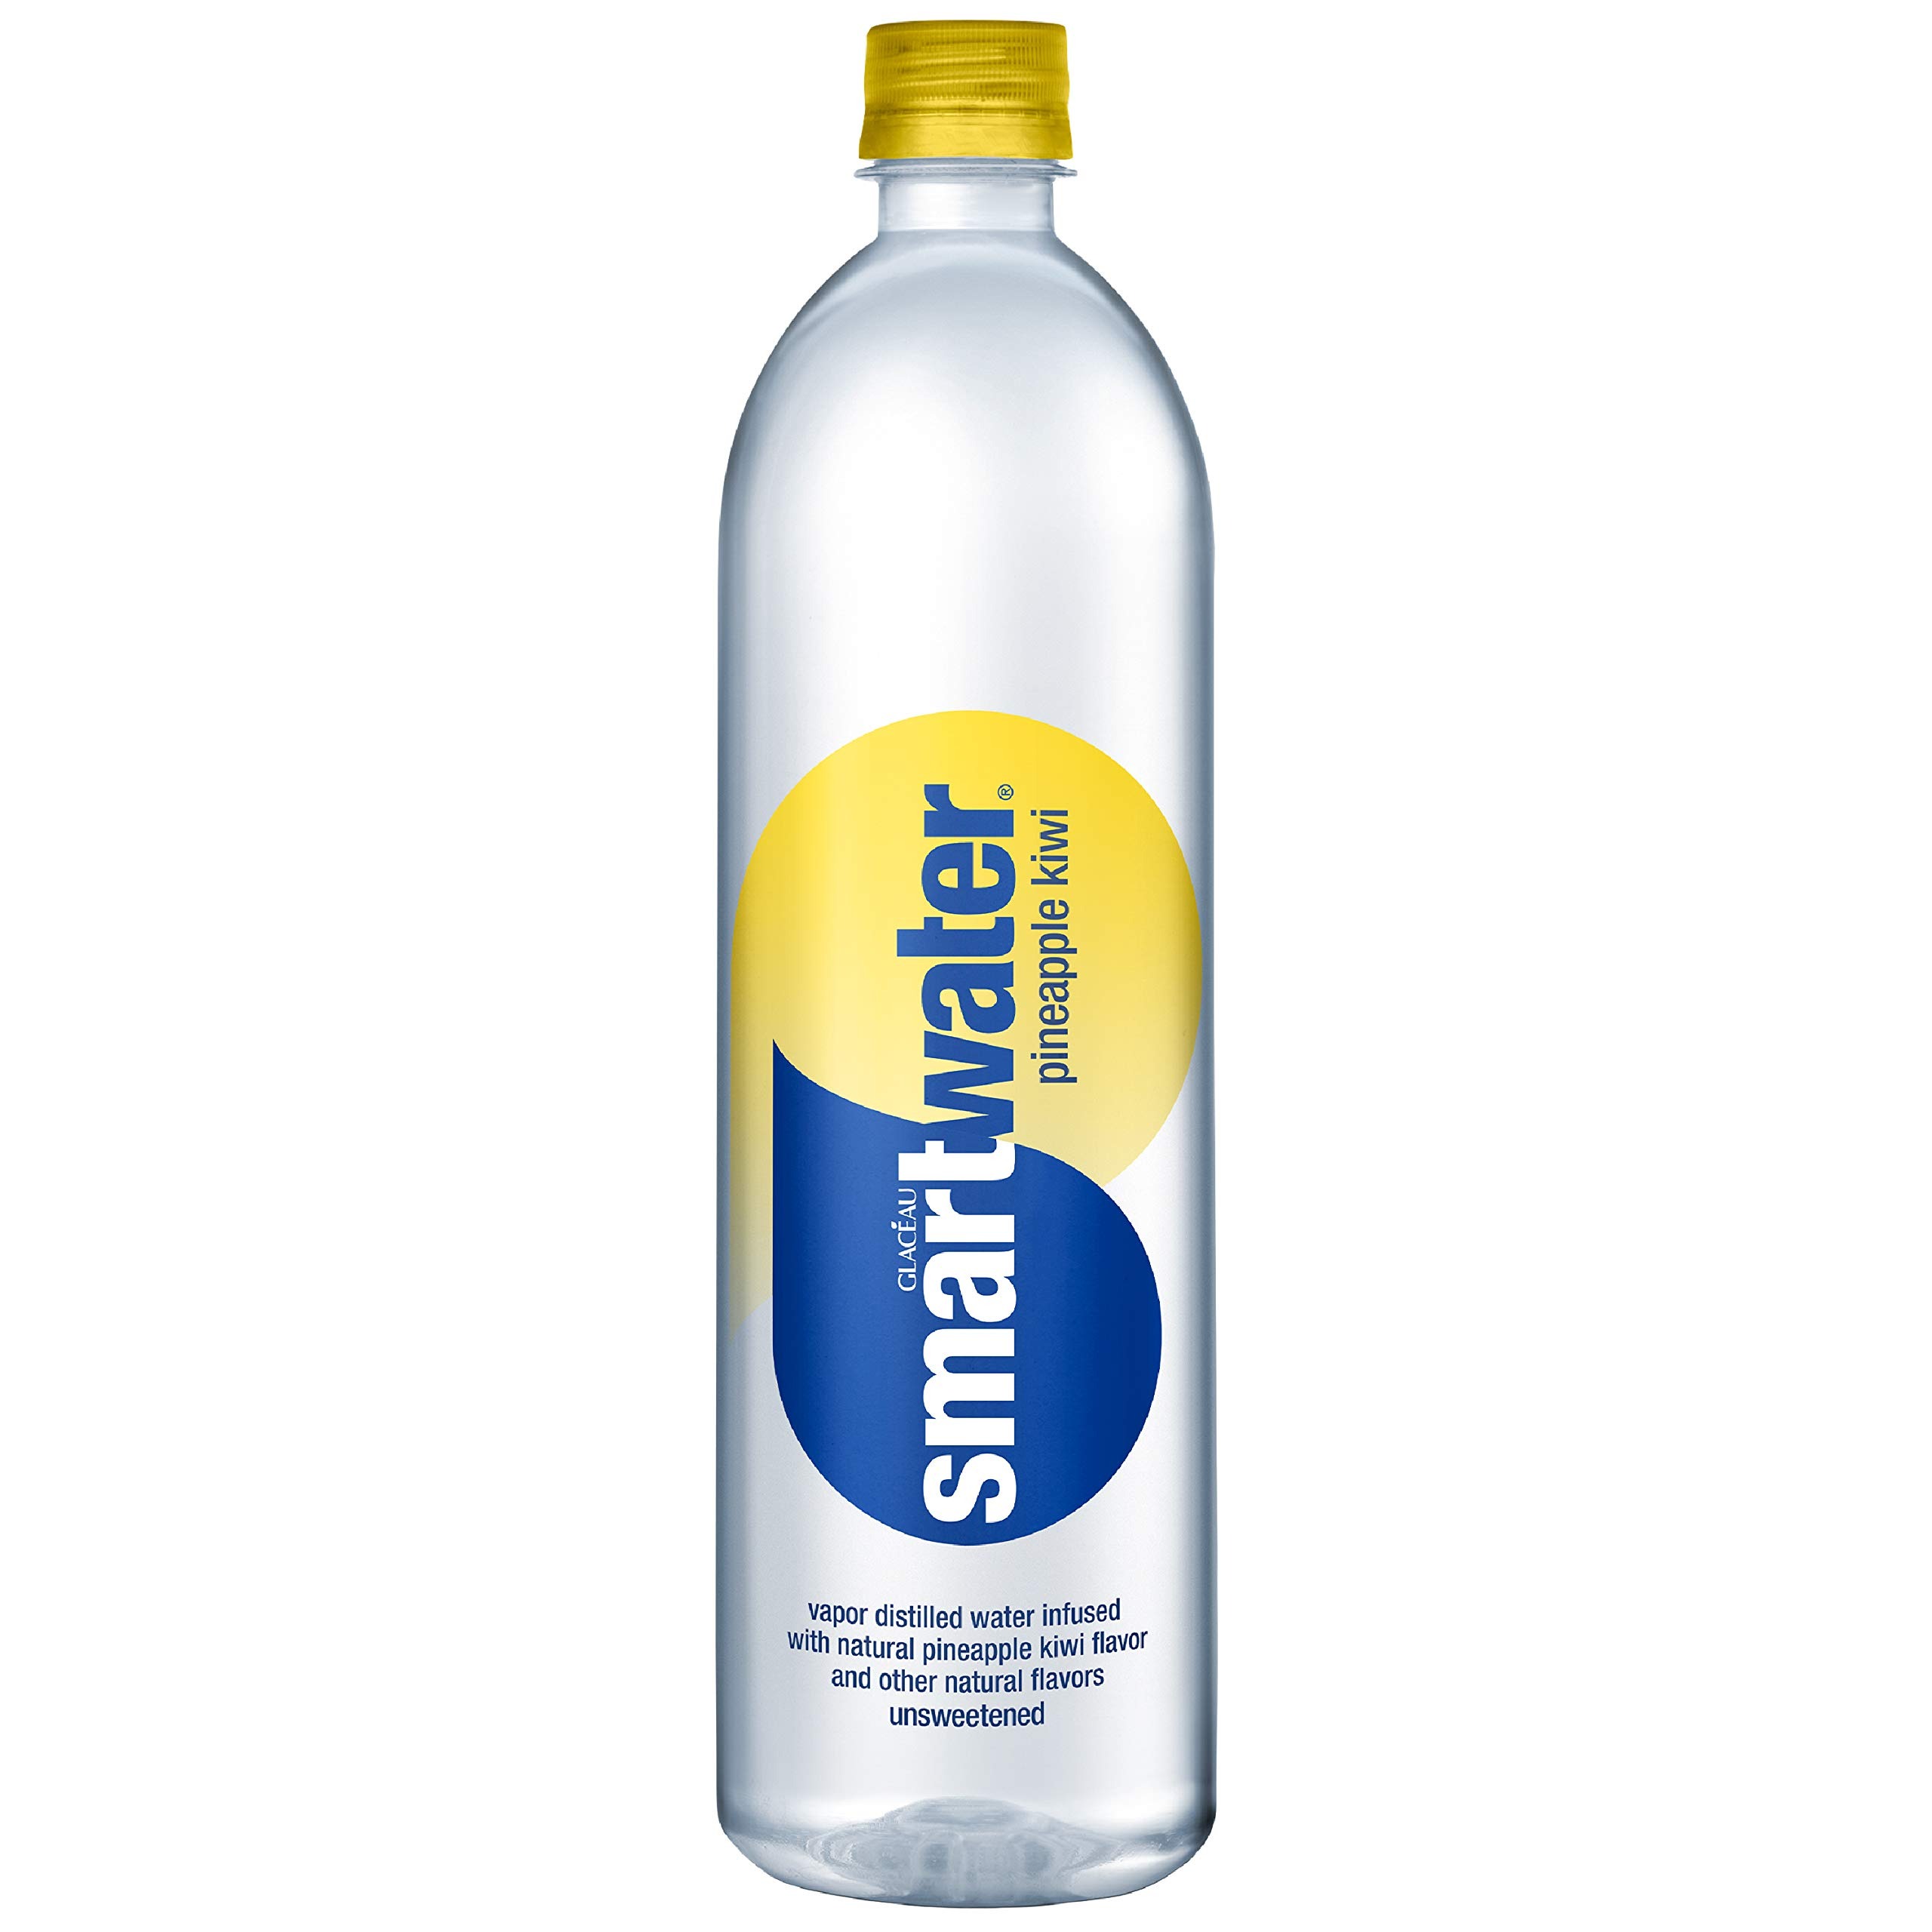
Item Name: smartwater pineapple kiwi, vapor distilled premium bottled water, 23.7 Fl Oz
Bullet Point 1: Specialty: Organic
Bullet Point 2: The package dimension of the product is 9.5"L x 2.7"W x 2.2"H
Bullet Point 3: The package weight of the product is 1.6 pounds
Value: 23.7
Unit: Fl Oz

Price: 2.69